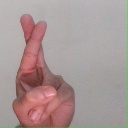
अक्षर: र